Jerome H. Holland

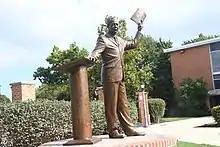
Memorial statue of Dr. Jerome Holland, president of Delaware State College from 1953 to 1960

In early 1953, Holland met newly elected Delaware Gov. J. Caleb Boggs. After a couple of meetings between the two, Gov. Boggs convinced the Board of Trustees of Delaware State College to fill the school's leadership vacancy by appointing Holland to be the sixth president in the then-62-year history of the institution. In assuming the presidency of the DSC on July 1, 1953, Holland took over the leadership of a school that was at the lowest point in its history. The historically black college had lost its accreditation as a four-year institution of higher education in 1949. In the subsequent years, some state officials were calling for the closure of DSC, while other advocated that it be converted to a junior college for Blacks.